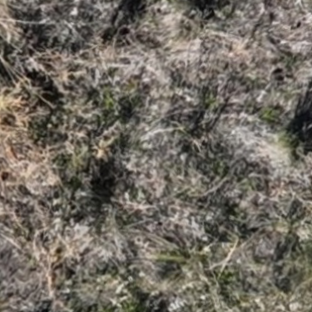
Month: october